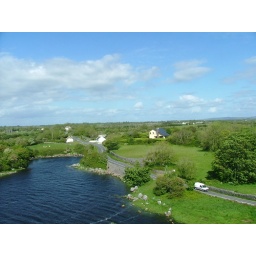
Looking down at the coast road in Kinvara from Dungaire Castle